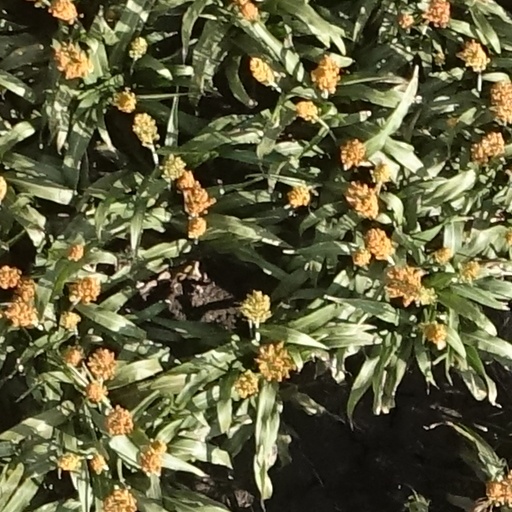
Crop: sorghum